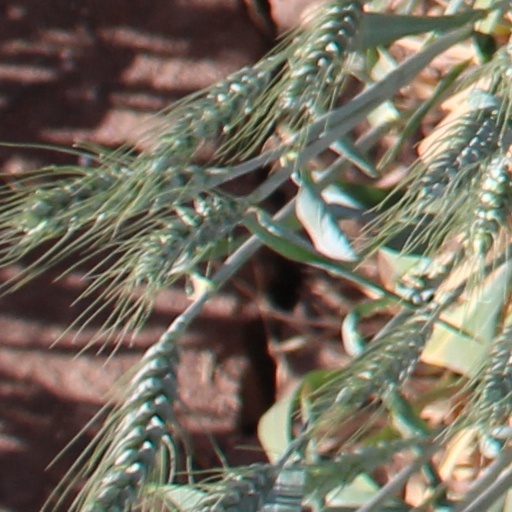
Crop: wheat